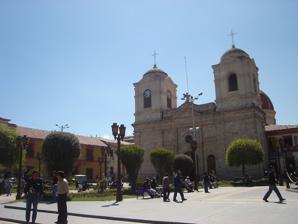
Building: Cathedral of the Most Holy Trinity, Huancayo
Country: Peru
Year built: 1831
Church in Huancayo, Peru Cathedral of the Most Holy Trinity Catedral de la Santísima Trinidad Location Huancayo Country Peru Denomination Roman Catholic Church The Cathedral of the Most Holy Trinity ( Spanish : Catedral de la Santísima Trinidad ) also called Huancayo Cathedral It is the largest church in the city of Huancayo in Peru . It is located in the west of the Constitutión Square, it is neoclassical and inside preserves paintings from the Cusco School of painting. It is seat of the Archbishop of Huancayo . This cathedral, known initially as Matriz Cathedral, was built on land donated by remarkable neighbors. Its construction began on March 18, 1799 ending March 18, 1831. By bull of Pope Pius XII it was elevated to Cathedral Church in 1955 thus surpassing another remarkable huancaína church, the Basilica of the Immaculate Conception. It is consecrated to the Holy Trinity, to whom the city of Huancayo was dedicated in 1572. See also List of cathedrals in Peru Roman Catholicism in Peru References